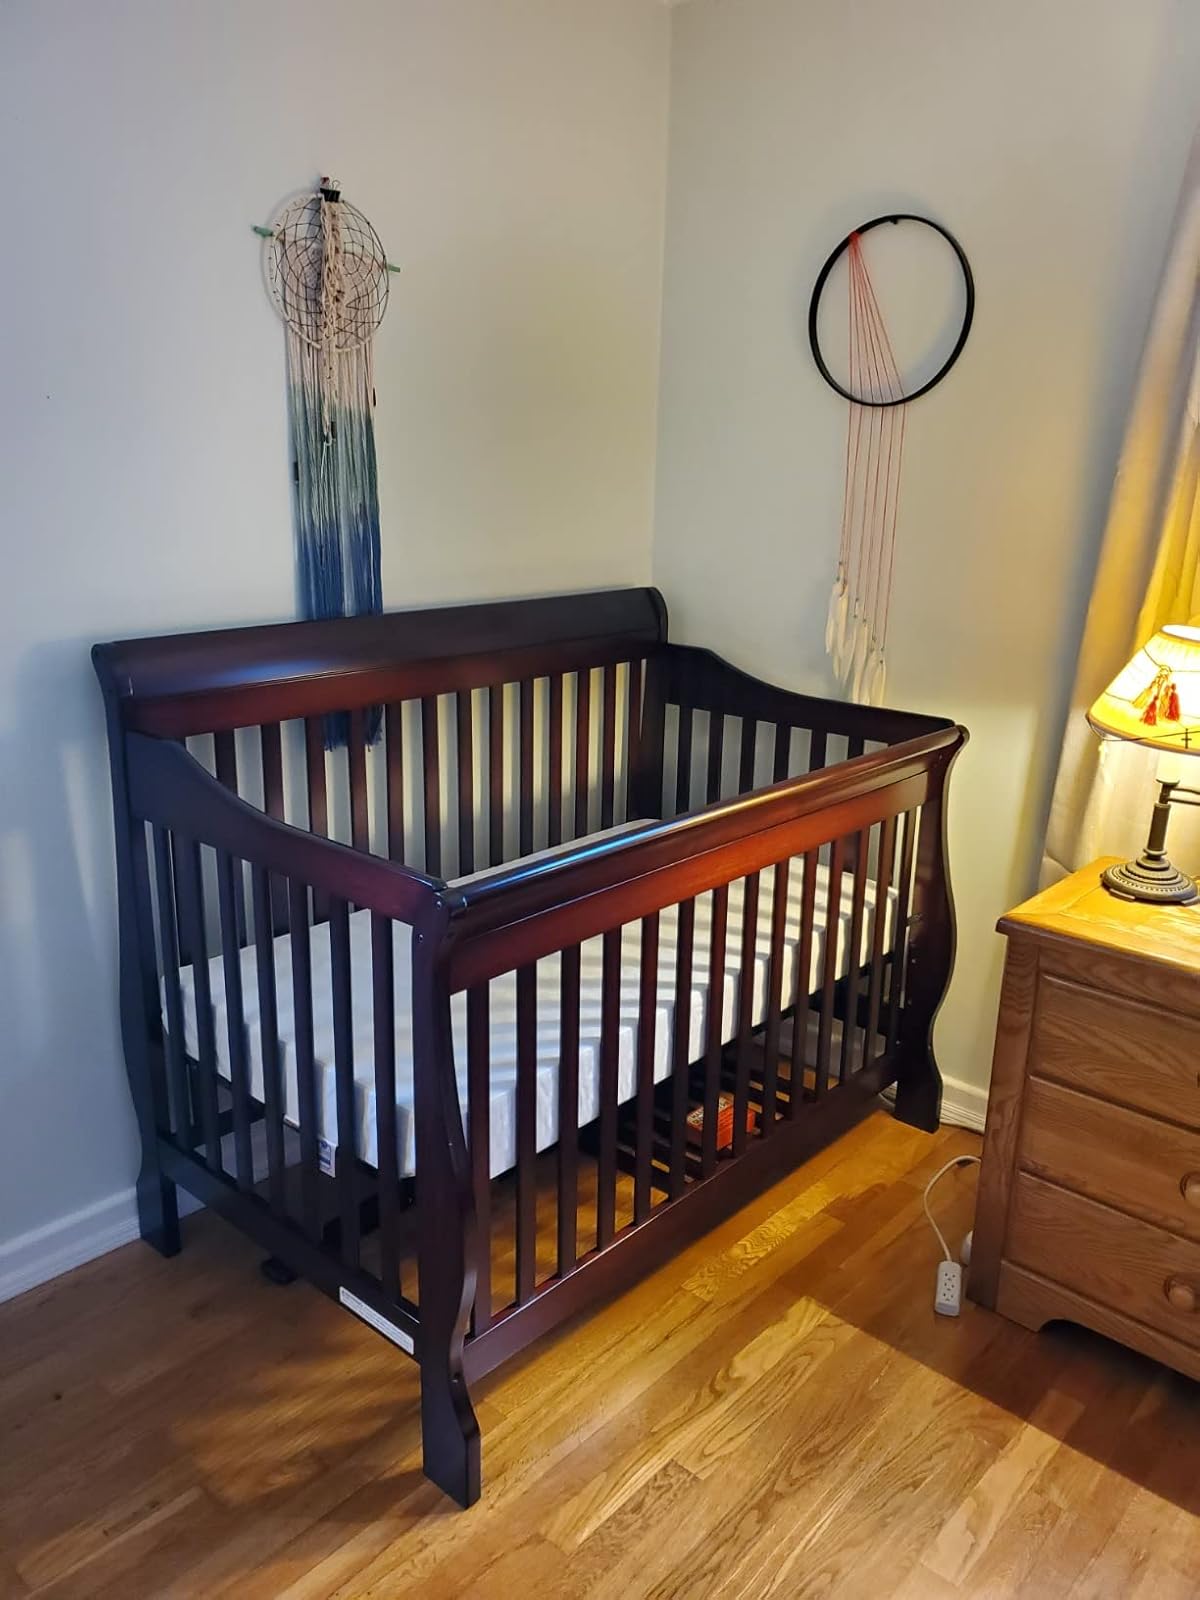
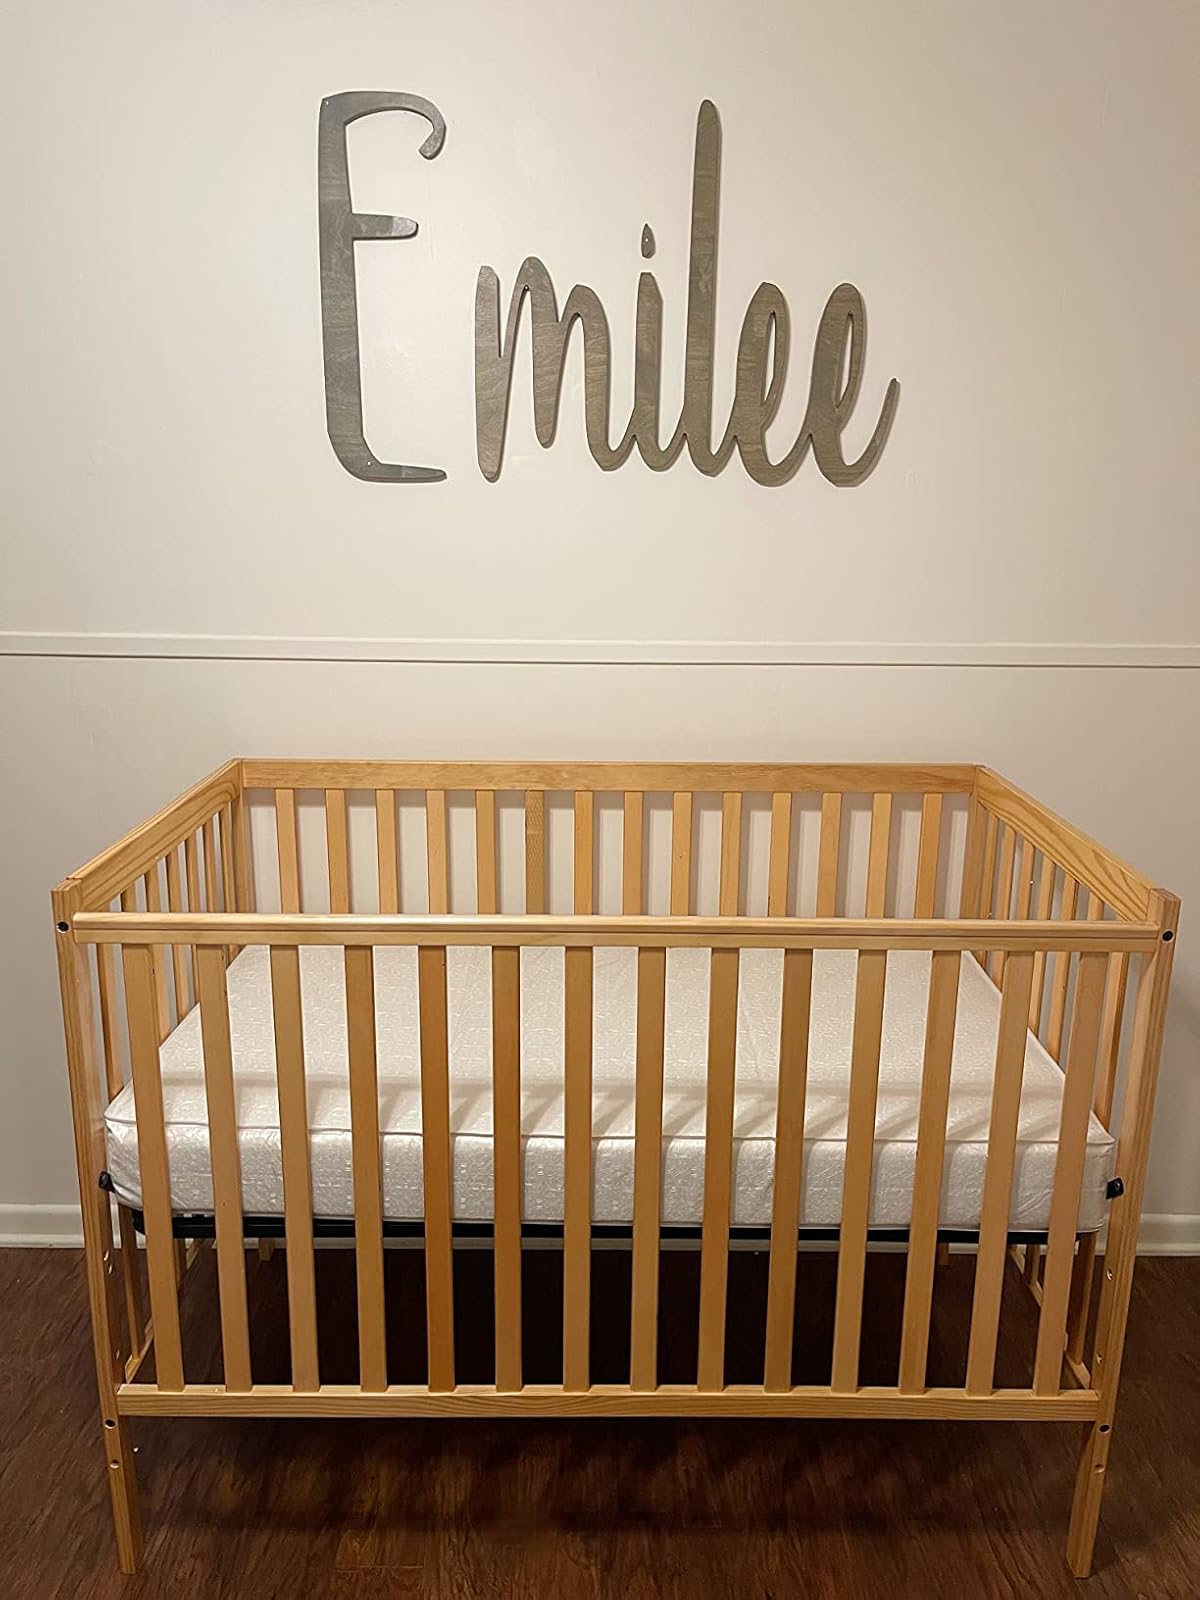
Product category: products_crib
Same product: no